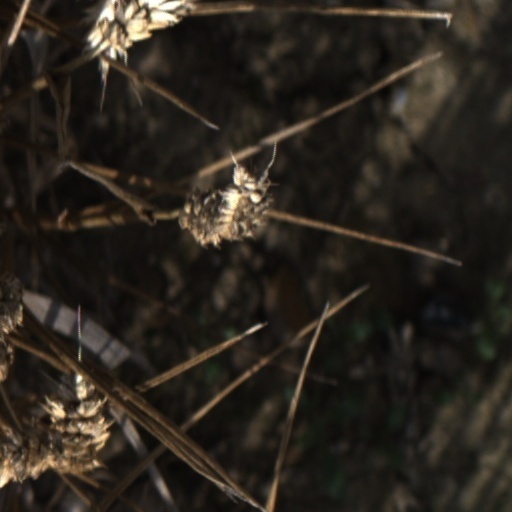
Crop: wheat